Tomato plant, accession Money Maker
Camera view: bottom (45 deg); turntable rotation: 60 degrees
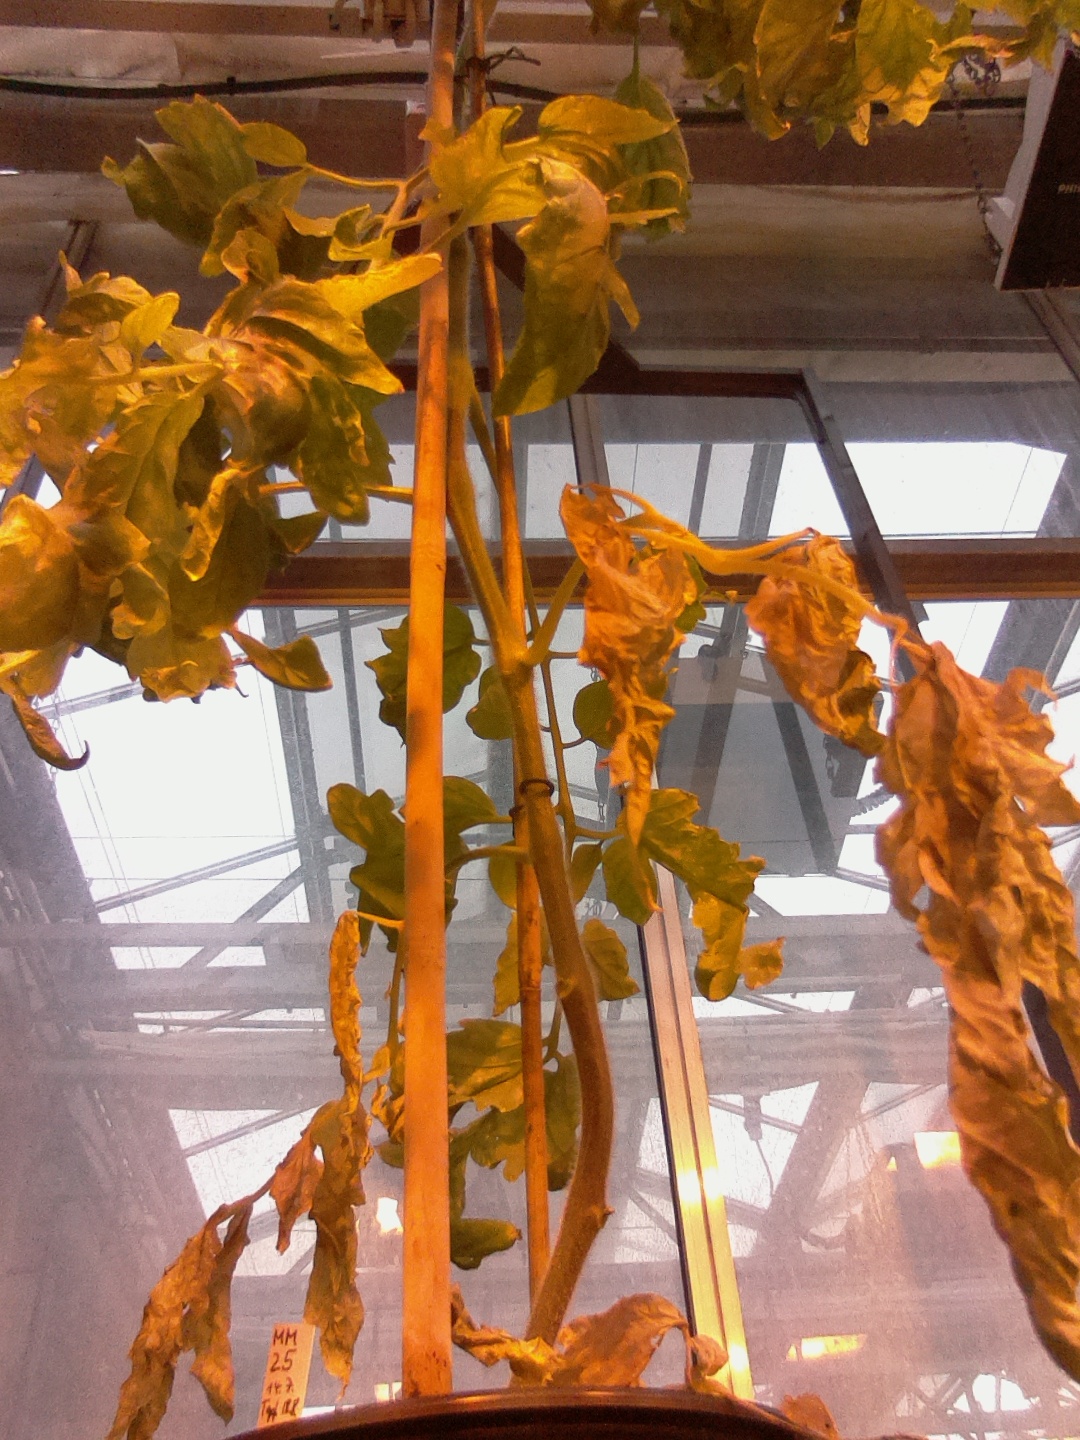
BBCH growth stage 78: 80% -90% of final fruit size